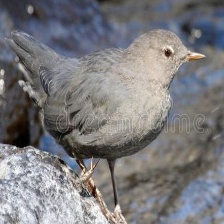
Species: AMERICAN DIPPER
Scientific name: CINCLUS MEXICANUS